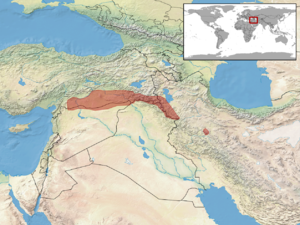
Mediodactylus heterocercus est une espèce de geckos de la famille des Gekkonidae.